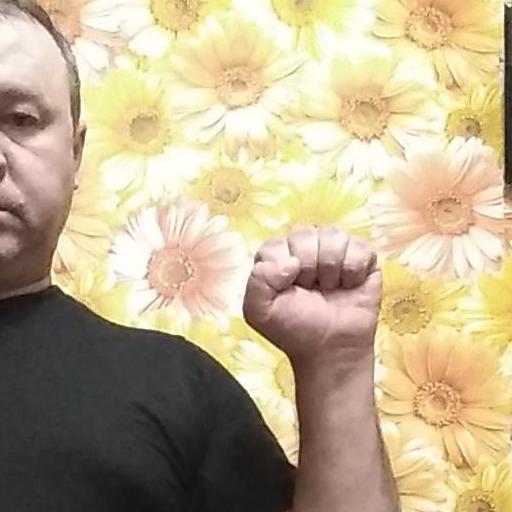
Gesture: fist